Netherlands in the Eurovision Song Contest 2001

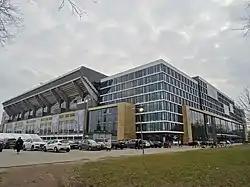
The Eurovision Song Contest 2001 took place at Parken Stadium in Copenhagen, Denmark.

The Eurovision Song Contest 2001 took place at Parken Stadium in Copenhagen, Denmark, on 12 May 2001. The relegation rules introduced for the were again utilised ahead of the 2001 contest, based on each country's average points total in previous contests. The 23 participants were made up of the host country, the "Big Four" (France, Germany, Spain and the United Kingdom), and the 12 countries with the highest average scores between the and contests competed in the final. On 21 November 2000, a special allocation draw was held which determined the running order and the Netherlands was set to open the show and perform in position 1, before the entry from . The Netherlands finished in eighteenth place with 16 points.